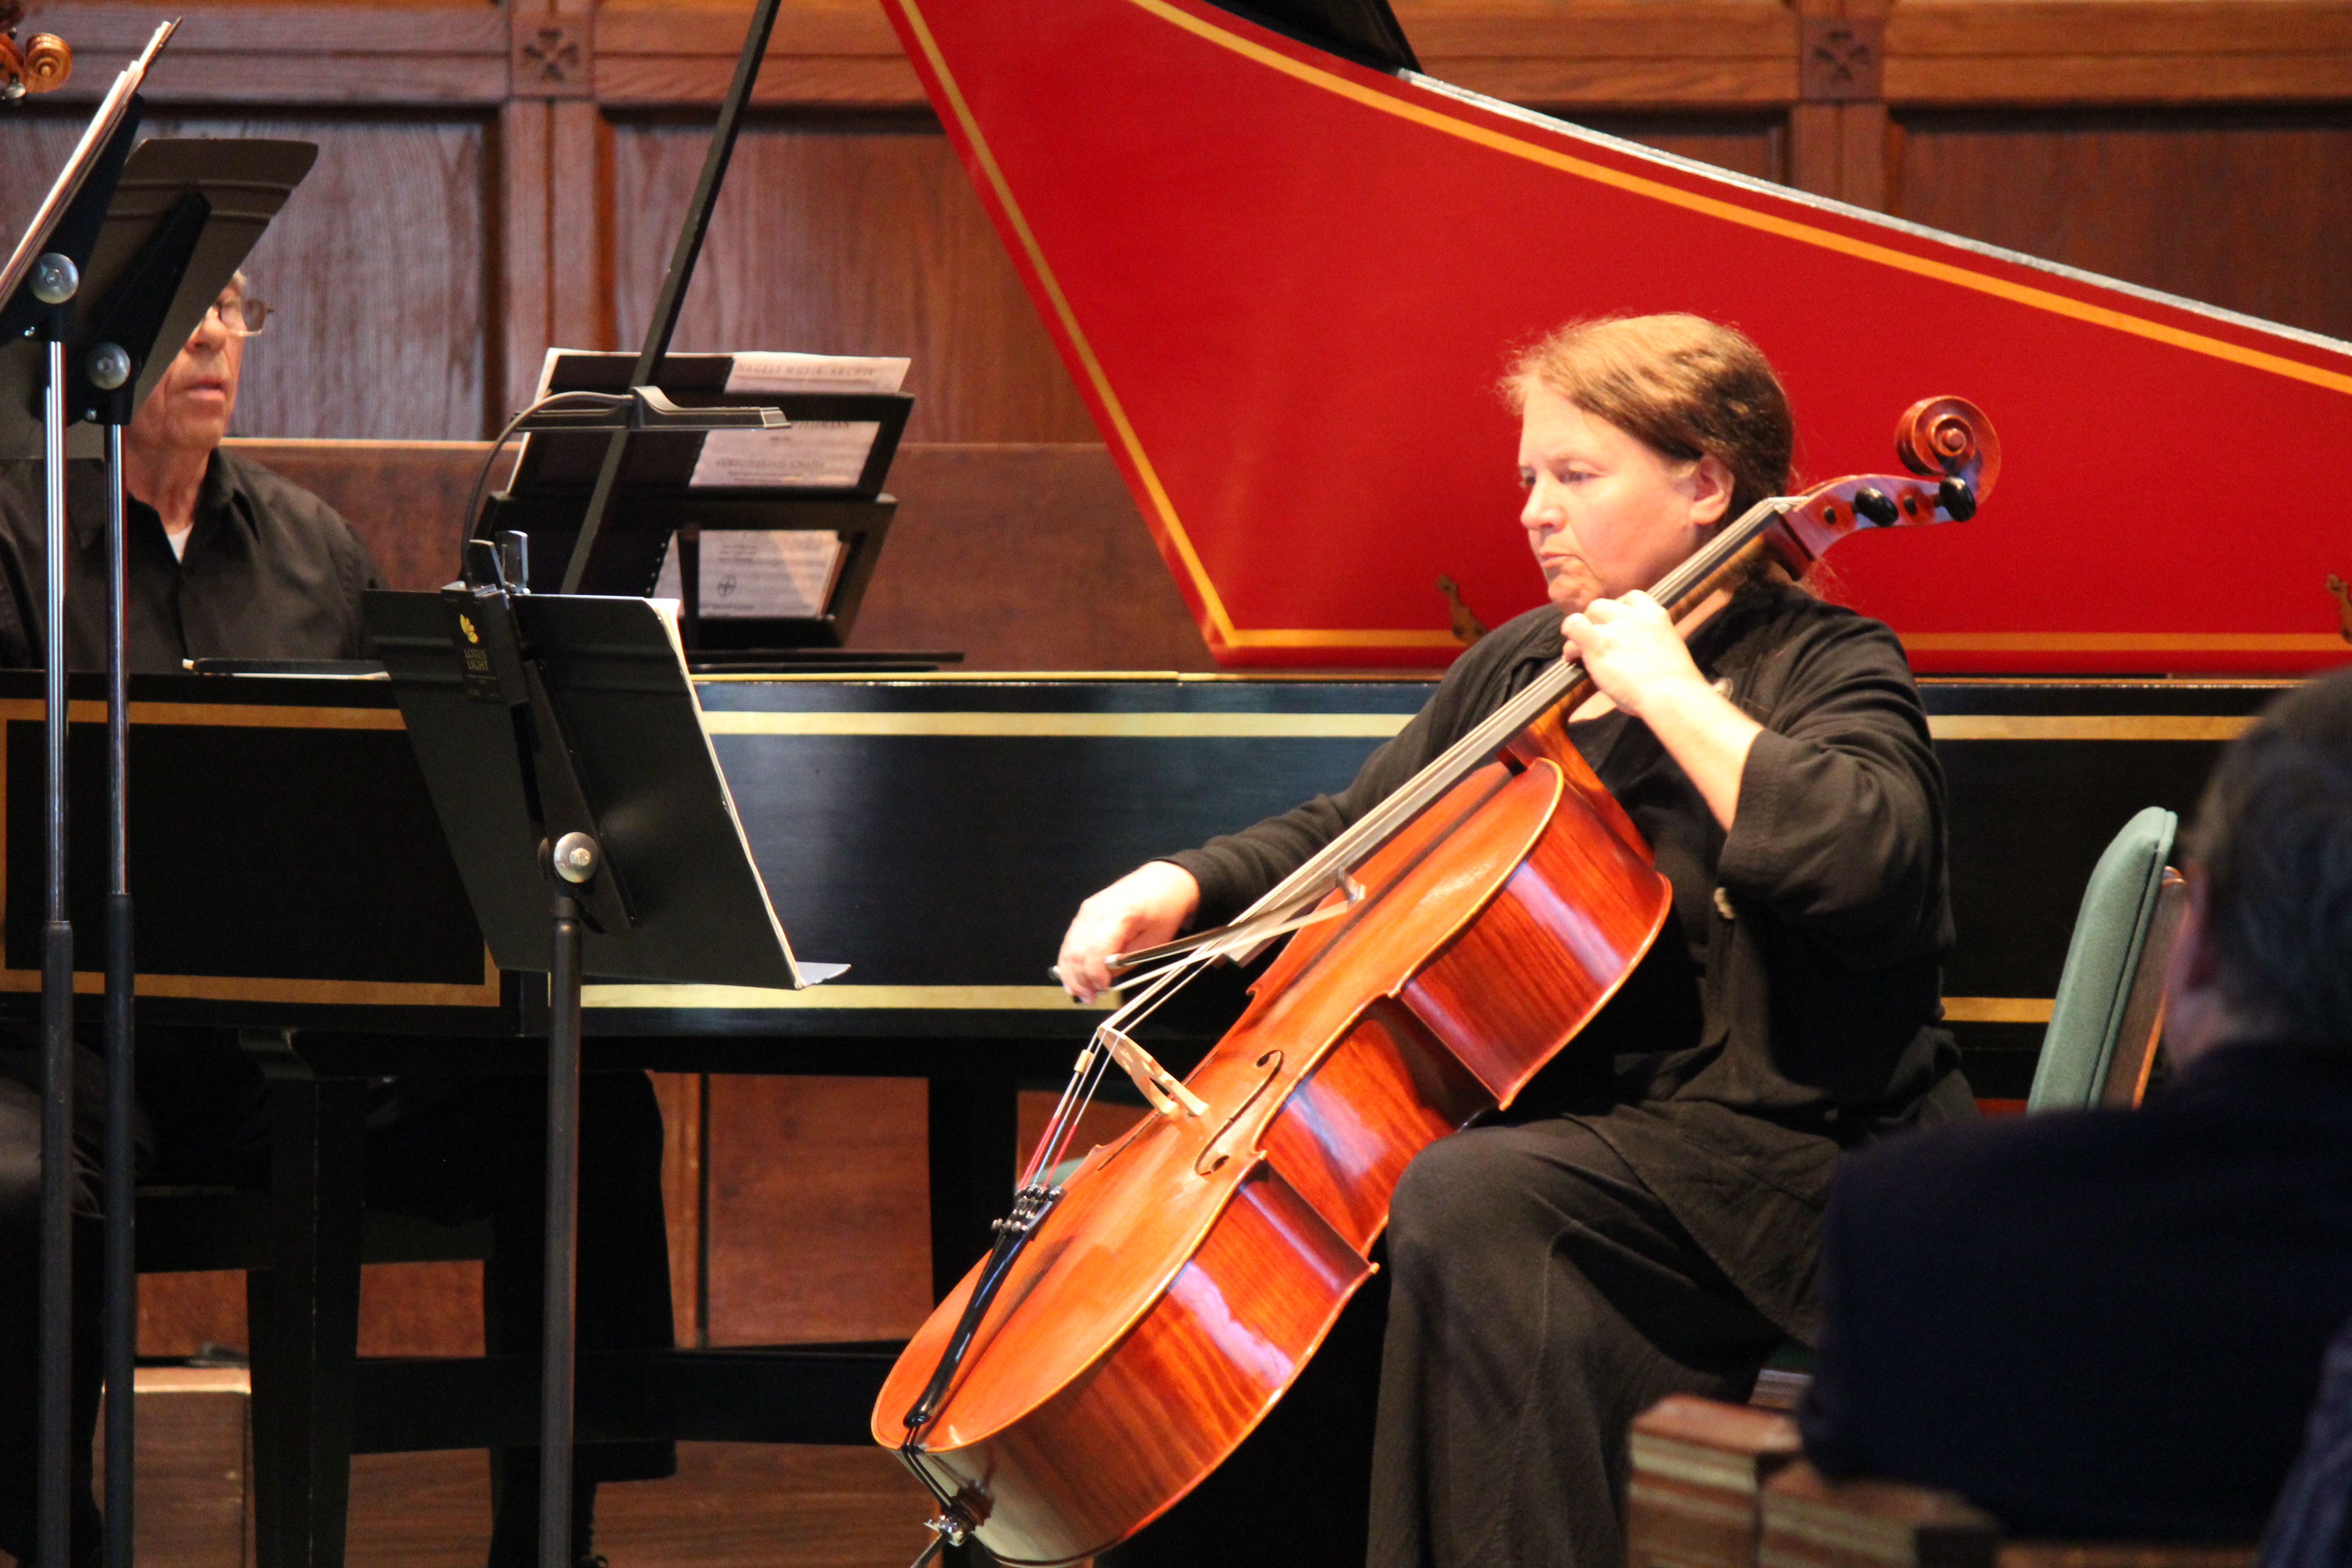
music, instrument, musician, musical instrument, violin, orchestra, performance, cello, entertainment, symphony, fiddle, classical music, double bass, string instrument, bowed string instrument, violin family